Motithang Takin Preserve

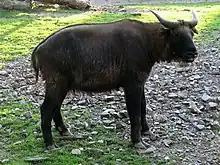
Takin – national animal of Bhutan

Takin attract attention due to their unusual appearance; taxonomists were originally uncertain of this animal's phylogeny and many people describe it as a “bee-stung moose”. Bhutan takin (Budorcas taxicolor whitei) is listed as a vulnerable species of goat-antelope, native to Bhutan, India and the People's Republic of China.